Drew Pinsky

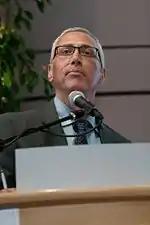
Pinsky in 2009

Pinsky's first television appearance was as a contestant on "Wheel of Fortune" in 1984, though he did not win. He also served as "health and human relations expert" on the first season of the U.S. TV series "Big Brother" in 2000.